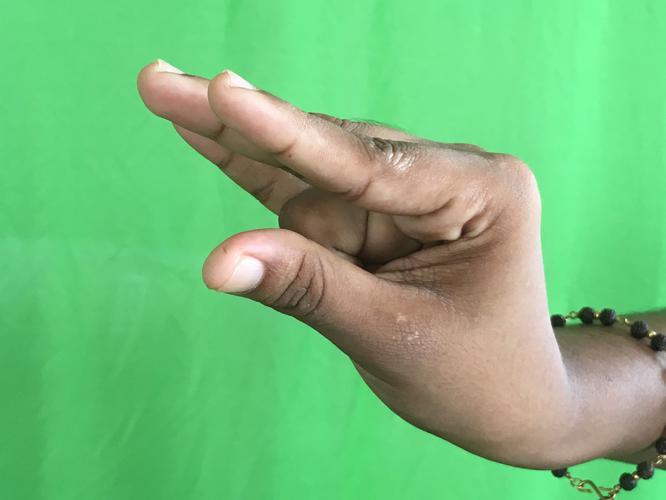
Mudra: Kangulam
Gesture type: single_hand